Convenience food

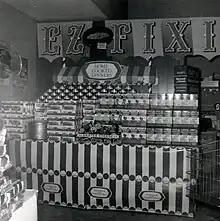
Grocery store display in 1966

Experience in World War II contributed to the development of frozen foods and the frozen food industry. Modern convenience food saw its beginnings in the United States during the period that began after World War II. Many of these products had their origins in military-developed foods designed for storage longevity and ease of preparation in the battle field. Following the war, several commercial food companies had leftover manufacturing facilities, and some of these companies created new freeze-dried and canned foods for home use. Like many product introductions, not all were successful—convenience food staples such as fish sticks and canned peaches were counterbalanced by failures such as ham sticks and cheeseburgers-in-a-can. However, this new focus on convenience foods and the use of technology in the kitchen alleviated labor that was traditionally carried out by women, and therefore meals that could be prepared quickly enabled women to exercise more control over their time.